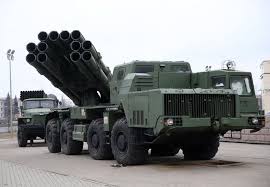
Label: Self Propelled Artillery